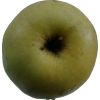
Label: Apple 13